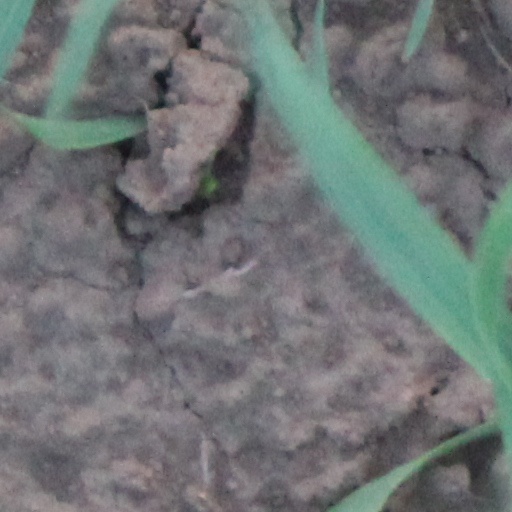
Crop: wheat